Albert Crewe

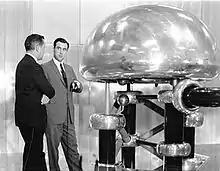
Crewe (right, facing camera) explains the ZGS's Cockroft-Walton preaccelerator.

In 1958 Crewe moved to the Argonne National Laboratory, in DuPage County, Illinois. One of the U.S. government's oldest and largest science and engineering research laboratories, Argonne is managed for the U.S. Department of Energy by the University of Chicago. After the war, Argonne was given the mission of developing nuclear reactors for peaceful purposes. A large accelerator was being planned at Argonne, and Crewe was part of a team recruited to make sure that the machine would be state of the art. After Congress approved the machine Crewe was made director of the Particle Accelerator Division at Argonne. When Norman Hilberry, the director of Argonne, retired in 1961, Crewe was asked to become the third director of the 5000 employee facility.